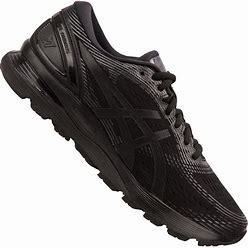
Brand: Asics
Model: Gel Nimbus 21